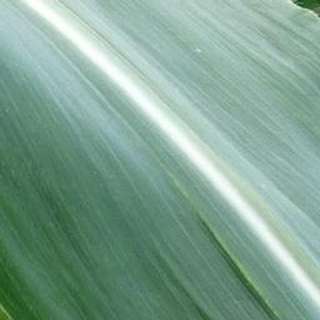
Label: healthy_corn